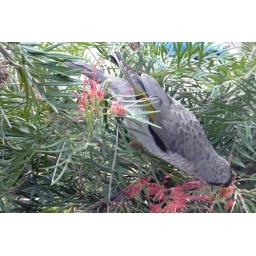
Minor bird feeding on the nectar of the "banksia" flowers outside my window in Melbourne!